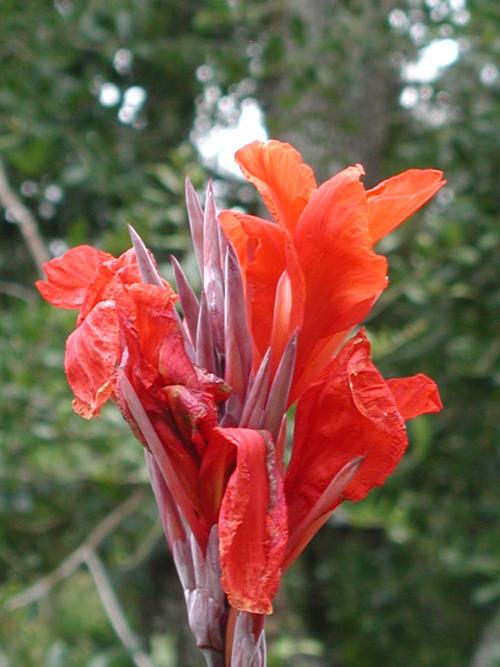
Label: canna lily